Terry Jones

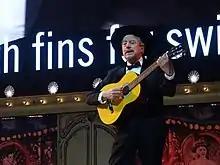
Jones performing in 2014

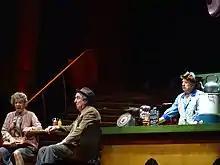
Jones (right) behind the counter during the "Spam sketch" at "Monty Python Live (Mostly)" in 2014. He plays a waitress who recites a menu in which nearly every dish contains Spam

Apart from a cameo in Terry Gilliam's "Jabberwocky" and a minor role as a drunken vicar in the BBC sitcom "The Young Ones", Jones rarely appeared in work outside his own projects. From 2009 to 2011, however, he provided narration for "The Legend of Dick and Dom", a CBBC fantasy series set in the Middle Ages. He also appears in two French films by Albert Dupontel: "Le Créateur" (1999) and "Enfermés dehors" (2006).